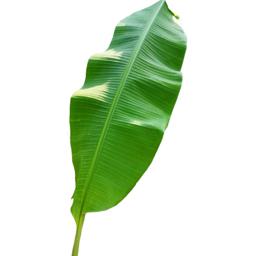
Label: MALBHOG LEAF